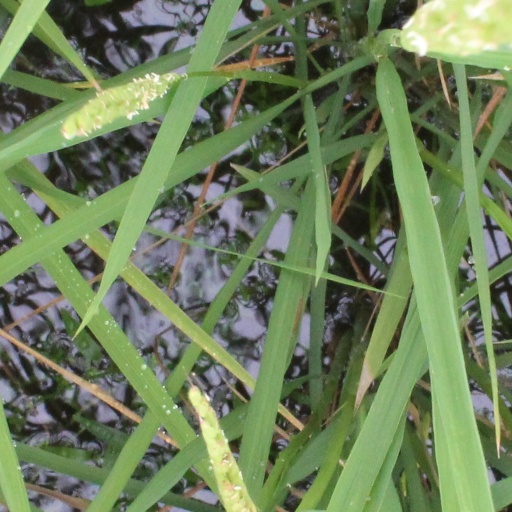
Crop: rice